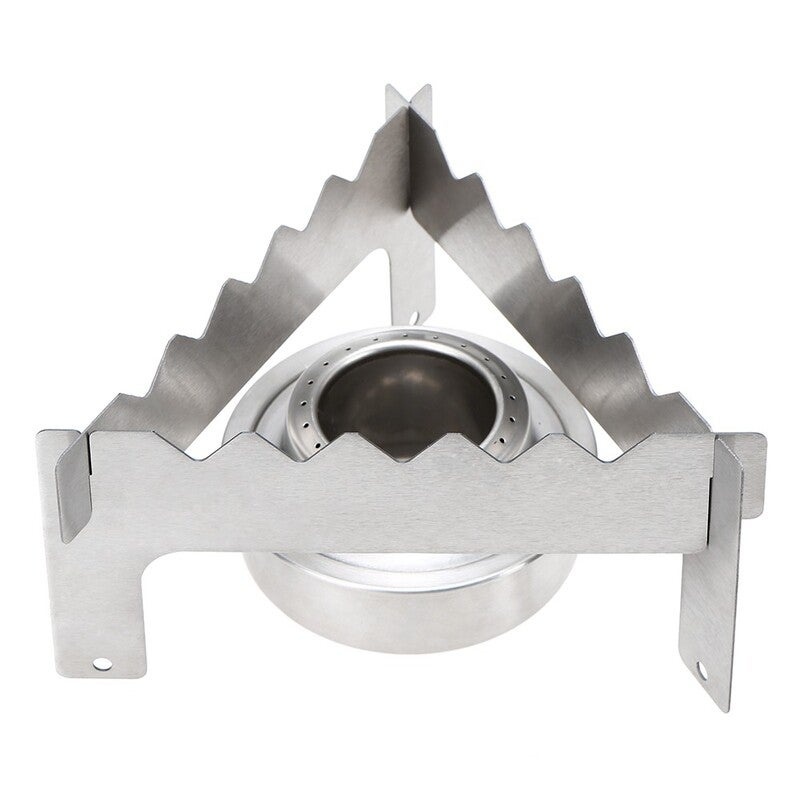
Outdoor Ultralight Folding Titanium Pot Stand For Camping Hiking Picnic Stove Alcohol Rack
This Pot Stand Features Three-Sided Design And Titanium Construction Which Is Lightweight Yet Super Strong To Provide A Stable Support For Your Camping Pot. Features: Three-Sided Design Creates A Stable Support For Your Pot. Titanium Construction Corrosion-Resistant And Super Light. Folds Flat For Convenient Storage And Carrying. Comes With A Wire For Easily Attaching To A Bag Or Backpack. Note: The Alcohol Stove In The Pictures Is Sold Separately It Is Not Included Here. Specifications: Material: Titanium Dimension: 15 * 7Cm / 5.9 * 2.8In Weight: 63G / 2.2Oz You Will Receive: 1 * Stove Stand
Brand: YES-6610030829687
Category: Home & Garden > Kitchen & Dining > Kitchen Appliance Accessories > Portable Cooking Stove Accessories > Stove Bases